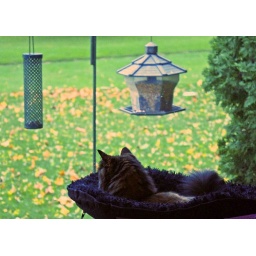
Vangie in the best seat of the house